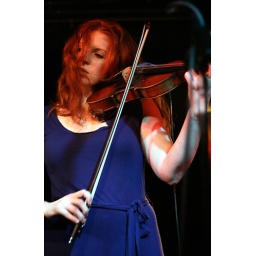
ac newman and the broken west at the black cat in DC on 3/18